Monaco–United States relations

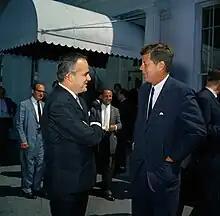
Rainier III and John F. Kennedy after a luncheon in honour of the Prince and his wife, May 1961.

Albert I travelled to the US three times. Monaco hosted US soldiers during the First World War. From 1956 until her death in 1982, the American-born Grace Kelly was married to Prince Rainier III. They made their first official visit to the United States in 1956.